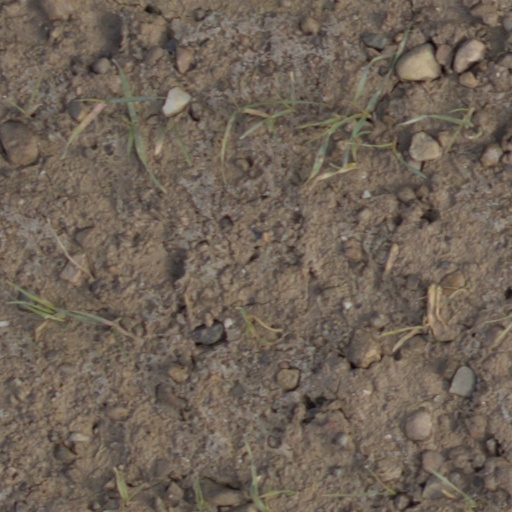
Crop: wheat